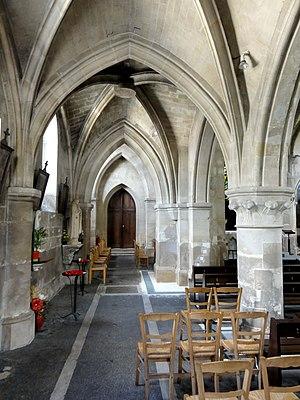
Bas-côté nord, vue vers l'est.
L'église Saint-Ouen est une église catholique paroissiale située à Saint-Ouen-l'Aumône, dans le Val-d'Oise, en France. Elle succède à une chapelle, qui a été bâtie à la fin du VIIᵉ siècle ou au début du VIIIᵉ siècle pour commémorer le passage du cortège funéraire de saint Ouen vers sa ville épiscopale de Rouen, en 686. La chapelle est reconstruite pendant la première moitié du XIIᵉ siècle dans le style roman. Seul le portail occidental en subsiste. Le reste de la chapelle est reconstruite pour une nouvelle fois à partir de la fin du XIIᵉ, et jusqu'au milieu du XIIIᵉ siècle. Les dimensions sont modestes, car Saint-Ouen de Saint-Ouen-l'Aumône n'est pas encore une paroisse jusqu'à l'achèvement de la chapelle, qui devient alors église paroissiale. La nef et les bas-côtés sont voûtés d'ogives pendant la première moitié du XVIᵉ siècle dans le style gothique flamboyant. Les chapelles au nord et au sud de la façade paraissent aussi flamboyantes, mais ne datent que du XIXᵉ siècle.